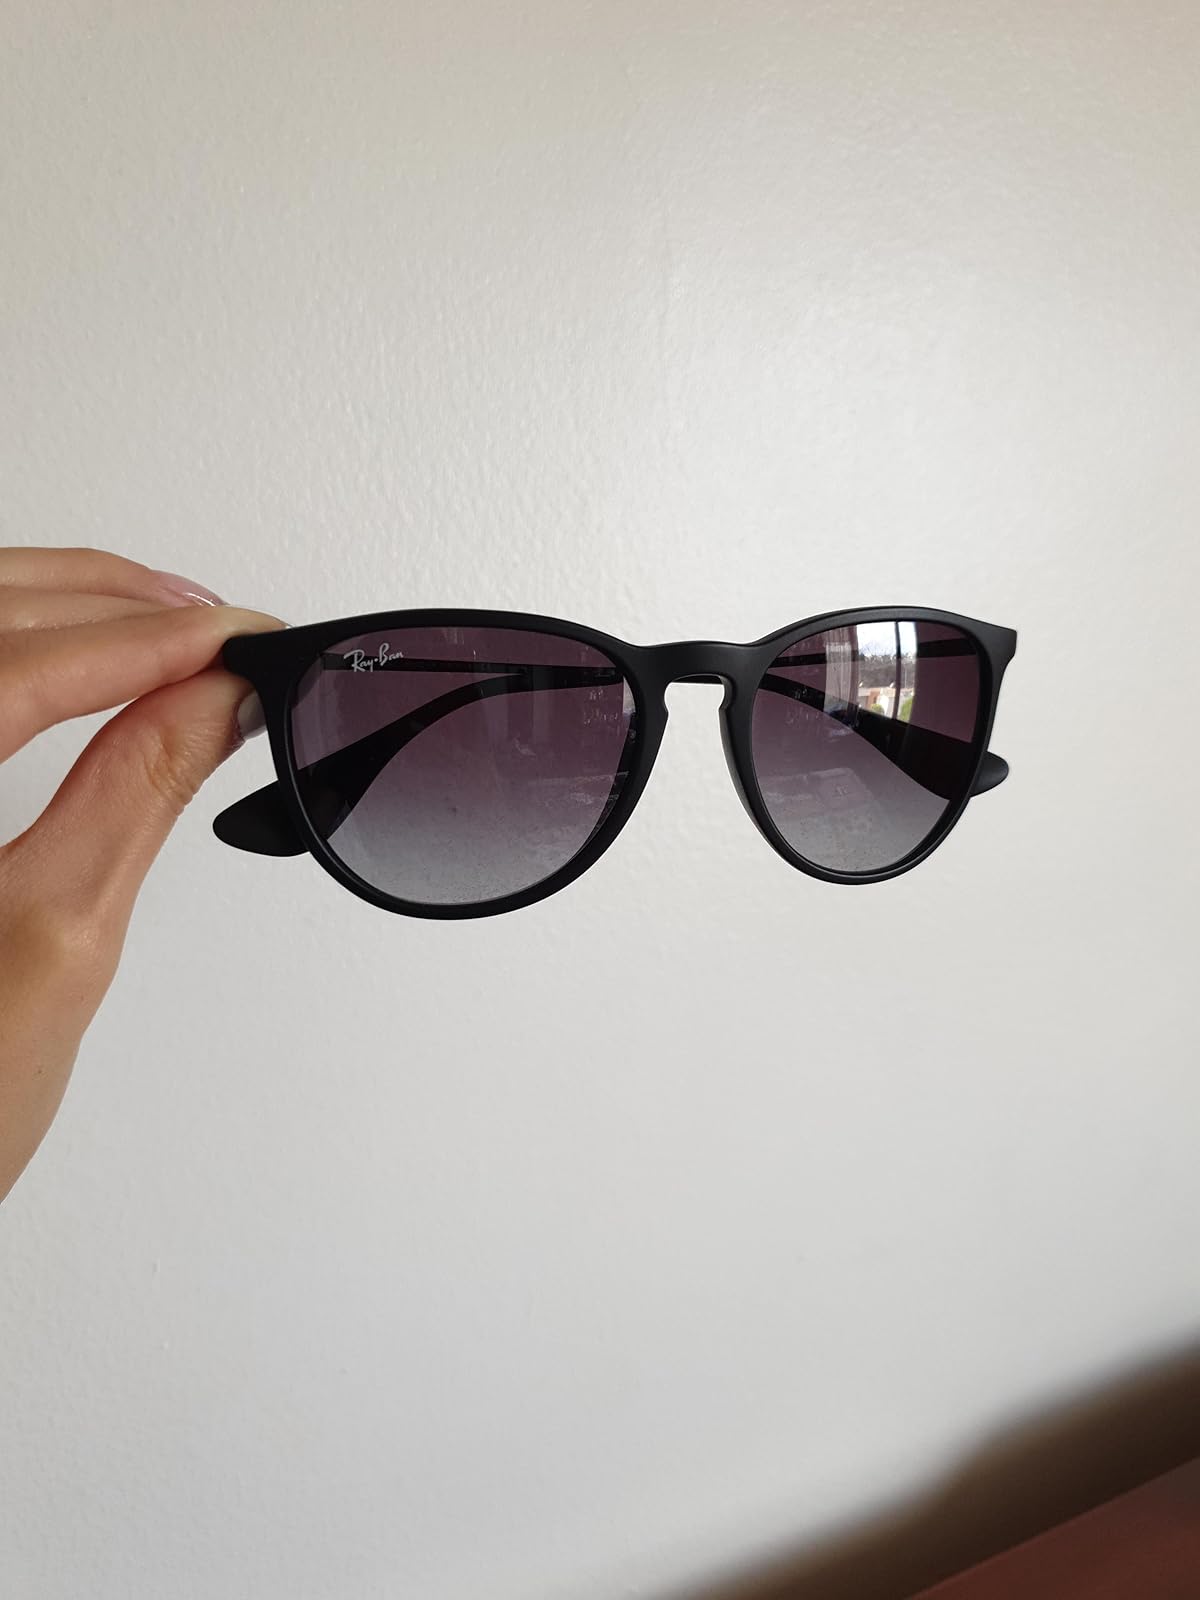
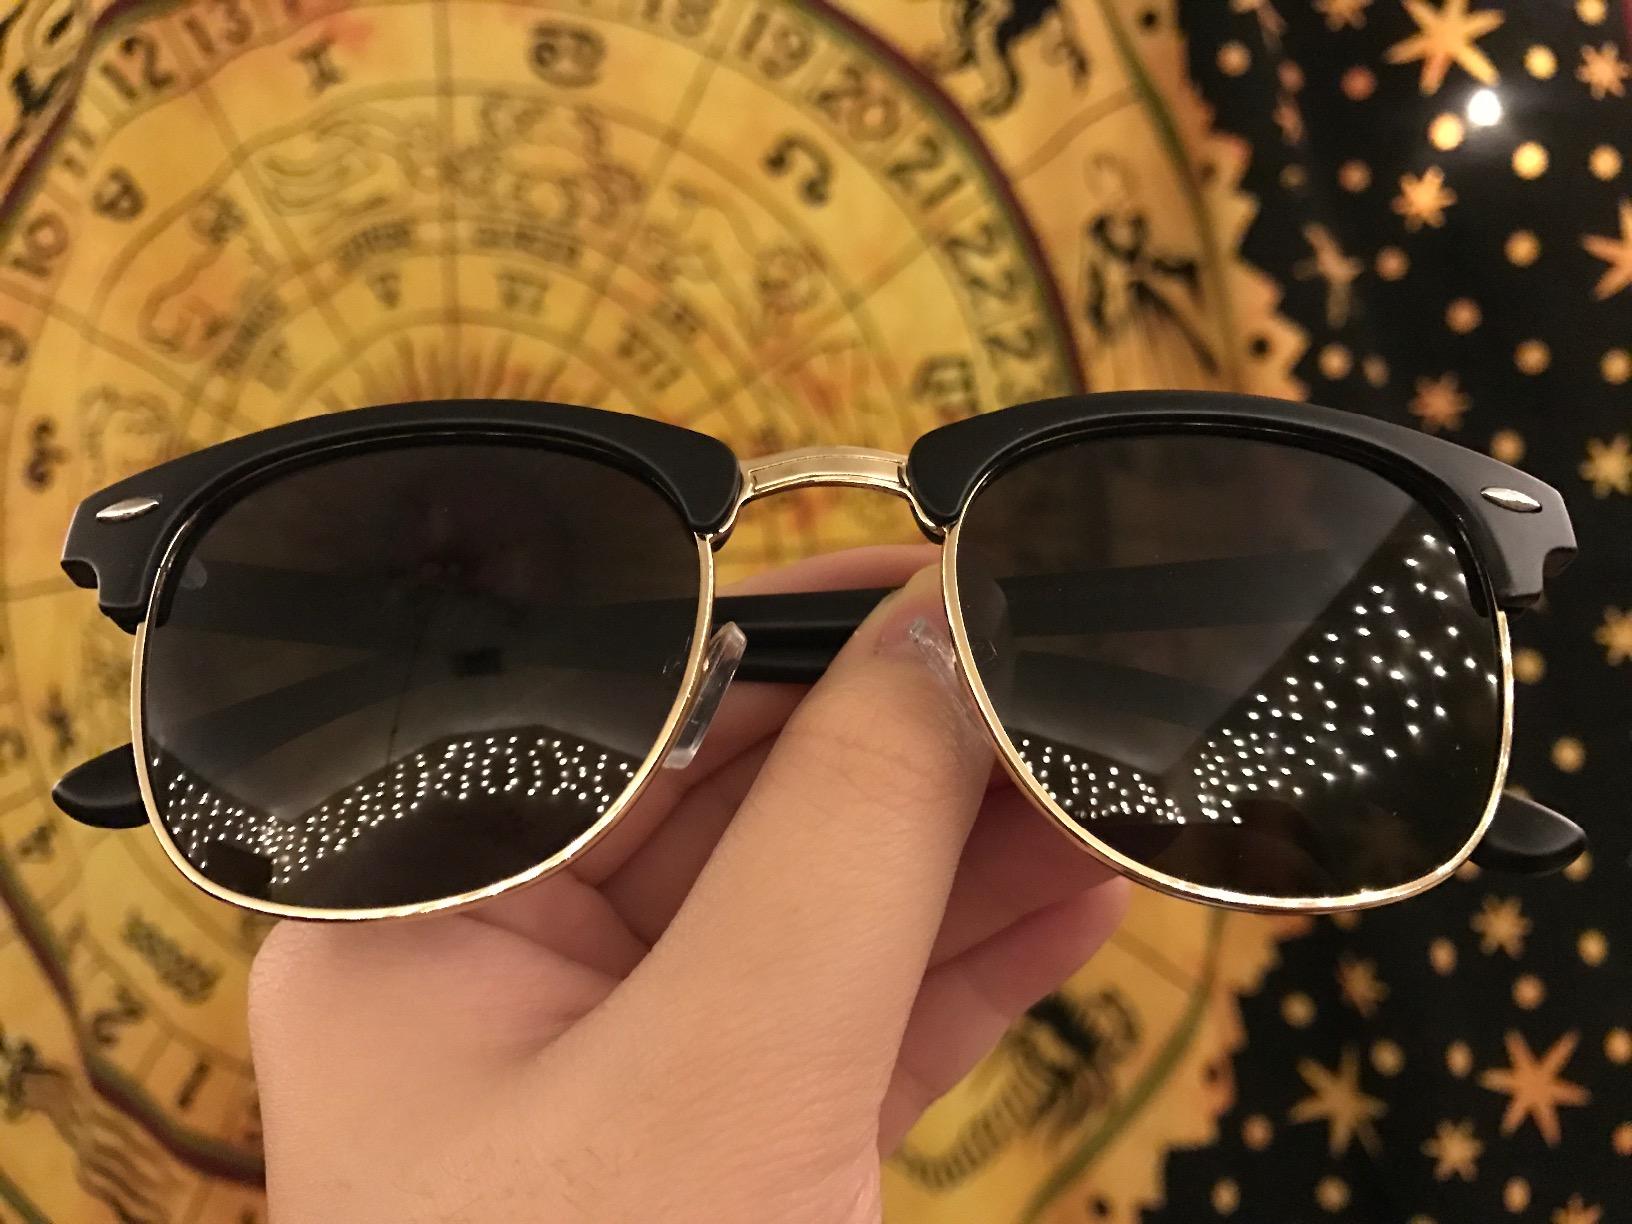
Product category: accessories_sunglasses
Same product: no